Petr Jakeš

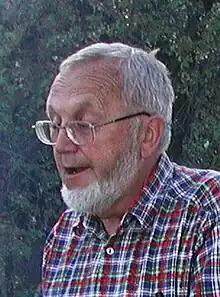
Petr Jakeš in 2003

Petr Jakeš (2 May 1940 in Břehy – 29 November 2005 in Prague) was a Czech geologist and geochemist. He dealt mainly with geochemical and volcanic processes on Earth and on celestial bodies, research on meteorites and lunar rocks.